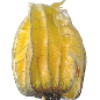
Label: Physalis with Husk 1